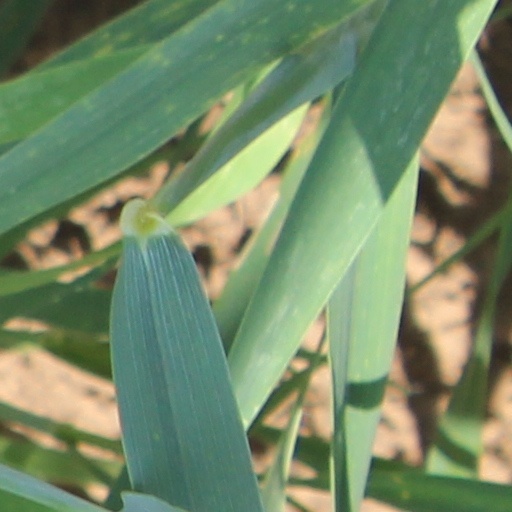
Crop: wheat